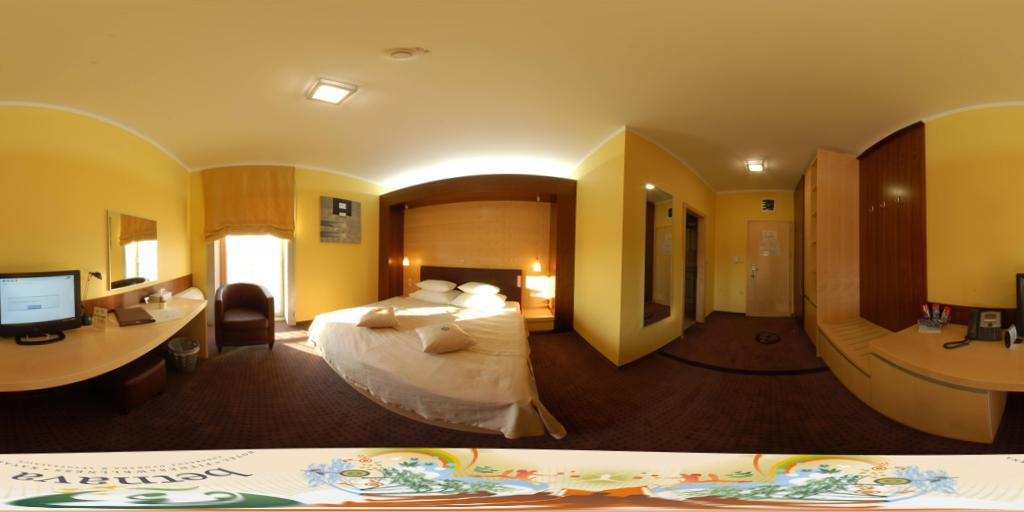
Referred object: the small brown ottoman by the window

Referred object: ahead and slightly left is the bed

Referred object: the armchair opposite the desk